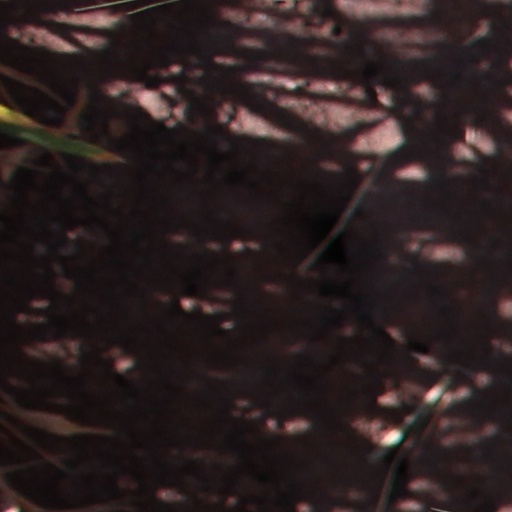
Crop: wheat